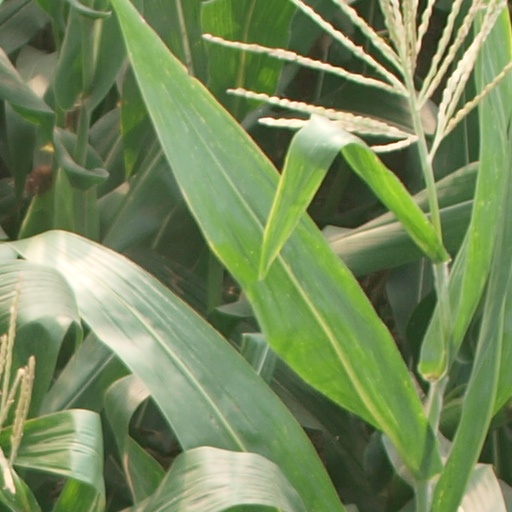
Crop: maize; corn